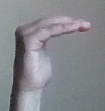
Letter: haa